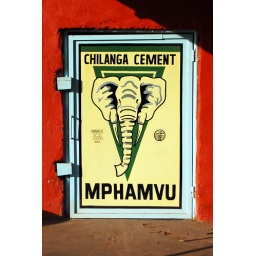
Discovering the many beautifully painted signs in Solwezi. There are no plastic, manufactured, or backlit street signs here.